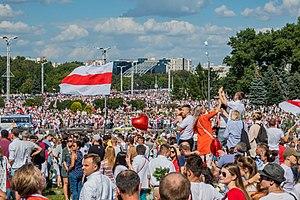
Les manifestations de 2020 en Biélorussie, surnommées la révolution des pantoufles et la révolution anti-cafard, sont une série de manifestations de rue contre le président biélorusse Alexandre Loukachenko. Les manifestations, qui s'intègrent dans le mouvement démocratique biélorusse, se déroulent avant et pendant l'élection présidentielle biélorusse de 2020, au cours de laquelle Loukachenko est candidat à un sixième mandat. Sa victoire avec un score de 80 % face à la candidate de l'opposition Svetlana Tikhanovskaïa apparaît entachée de fraudes massives et provoque la colère d'une partie de la population biélorusse.